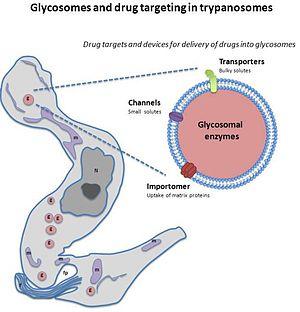
Le terme glycosome recouvre deux réalités cytologiques différentes. Il a été introduit en 1968 à la suite de l'observation que le glycogène n'est pas statique dans les hépatocytes mais reste associé aux enzymes de son métabolisme : il s'agit dans ce cas d'une structure constituée de protéines interagissant avec le glycogène dans les cellules du foie. Mais les glycosomes sont également des organites typiques de certains protozoaires et qui contiennent les enzymes de la glycolyse. On les trouve en particulier chez les kinétoplastidés, au sein desquels figurent les trypanosomes et les Leishmania, de la famille des Trypanosomatidae, responsables notamment de la maladie du sommeil et de la leishmaniose. Ils sont délimités par une membrane simple et contiennent une matrice dense constituée de protéines. Ils assurent essentiellement la glycolyse au sein de ces cellules, mais interviennent également dans la voie de sauvetage des purines, la β-oxydation des acides gras, et la biosynthèse des étherlipides. Des travaux phylogénétiques laissent penser qu'ils ont évolué à partir du peroxysome.